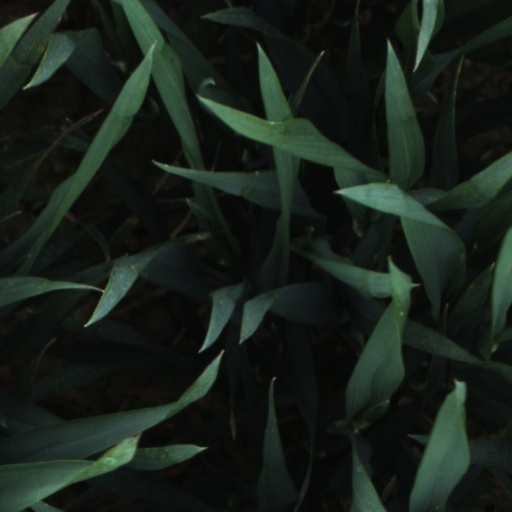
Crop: wheat